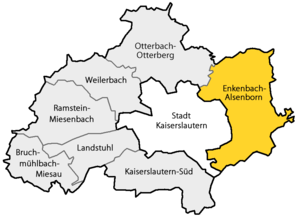
Enkenbach-Alsenborn est une Verbandsgemeinde de l'arrondissement de Kaiserslautern dans la Rhénanie-Palatinat en Allemagne. Le siège de cette Verbandsgemeinde est dans la ville de Enkenbach-Alsenborn.